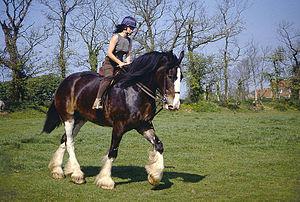
Le Shire est une race de chevaux de trait britannique originaire du centre de l'Angleterre. Il est surnommé « gentil géant » grâce à sa docilité et à sa grande taille. Le Shire détient le record du plus grand cheval au monde. Il est facilement reconnaissable avec ses fanons très abondants et ses grandes marques blanches. Encore utilisé pour le travail agricole, il est surtout médiatisé par les compagnies de brasseurs pour lesquelles il tire d'impressionnantes voitures. Exporté en Europe, aux États-Unis, au Canada et en Australie, son effectif est relativement faible mais sa popularité lui permet de se maintenir.